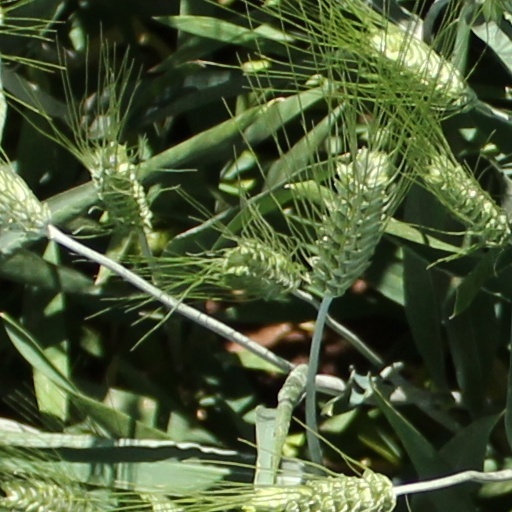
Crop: wheat